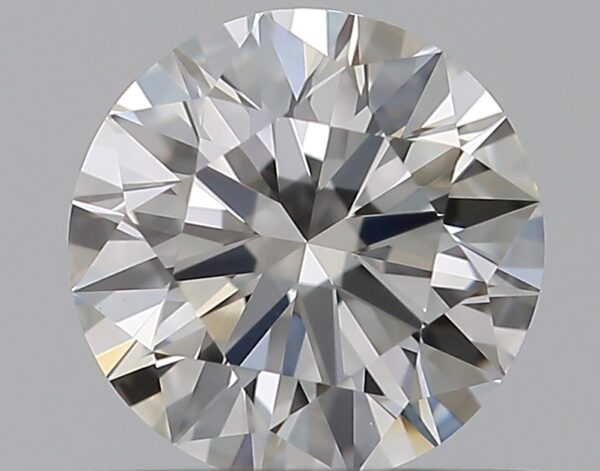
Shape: round
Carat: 0.53
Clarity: VS1
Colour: F
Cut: EX
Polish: EX
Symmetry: EX
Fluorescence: F
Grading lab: GIA
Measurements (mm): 5.2 x 5.24 x 3.19